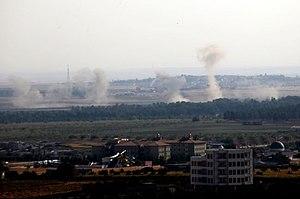
L'Opération Source de paix a lieu entre le 9 et le 22 octobre 2019, lors de la guerre civile syrienne. Faisant suite aux opérations Bouclier de l'Euphrate de 2016-2017 et Rameau d'olivier de 2018, elle est lancée dans le nord de la Syrie par l'armée turque et les rebelles de l'Armée nationale syrienne contre les Forces démocratiques syriennes.